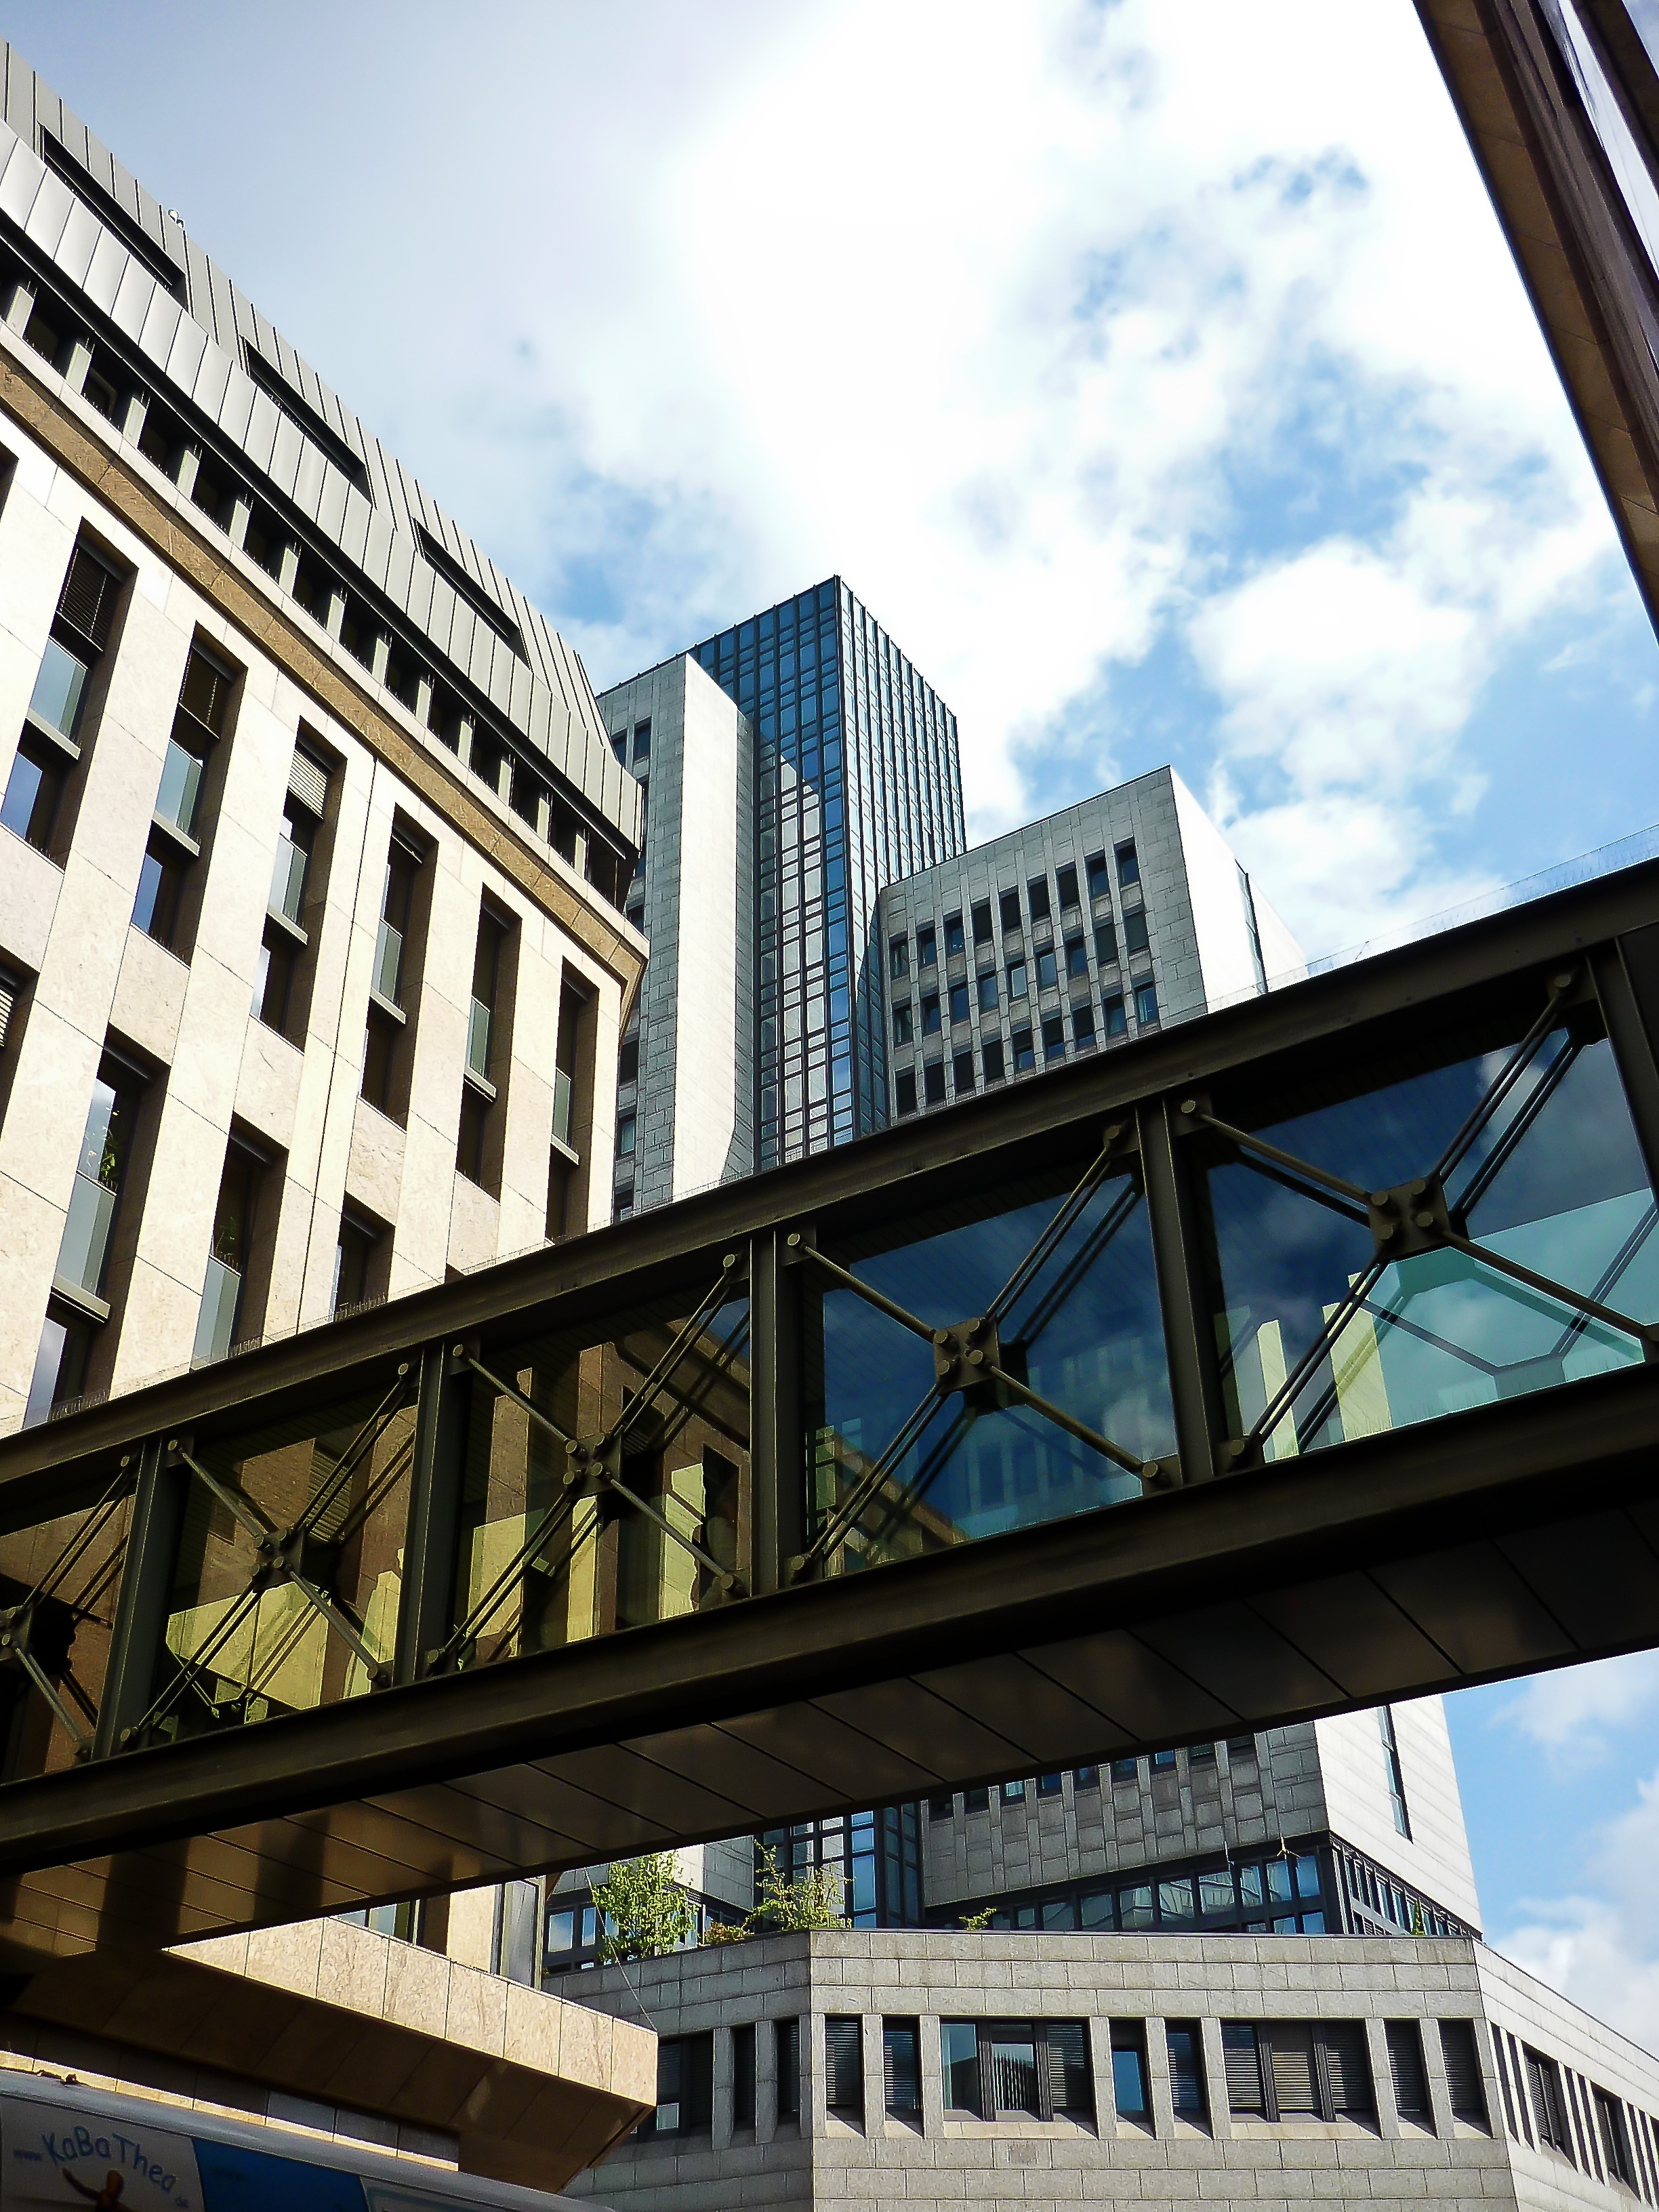
architecture, glass, building, city, skyscraper, cityscape, downtown, landmark, facade, modern, office building, tower block, public transport, bluish, low angle shot, dusseldorf, urban area, metropolitan area